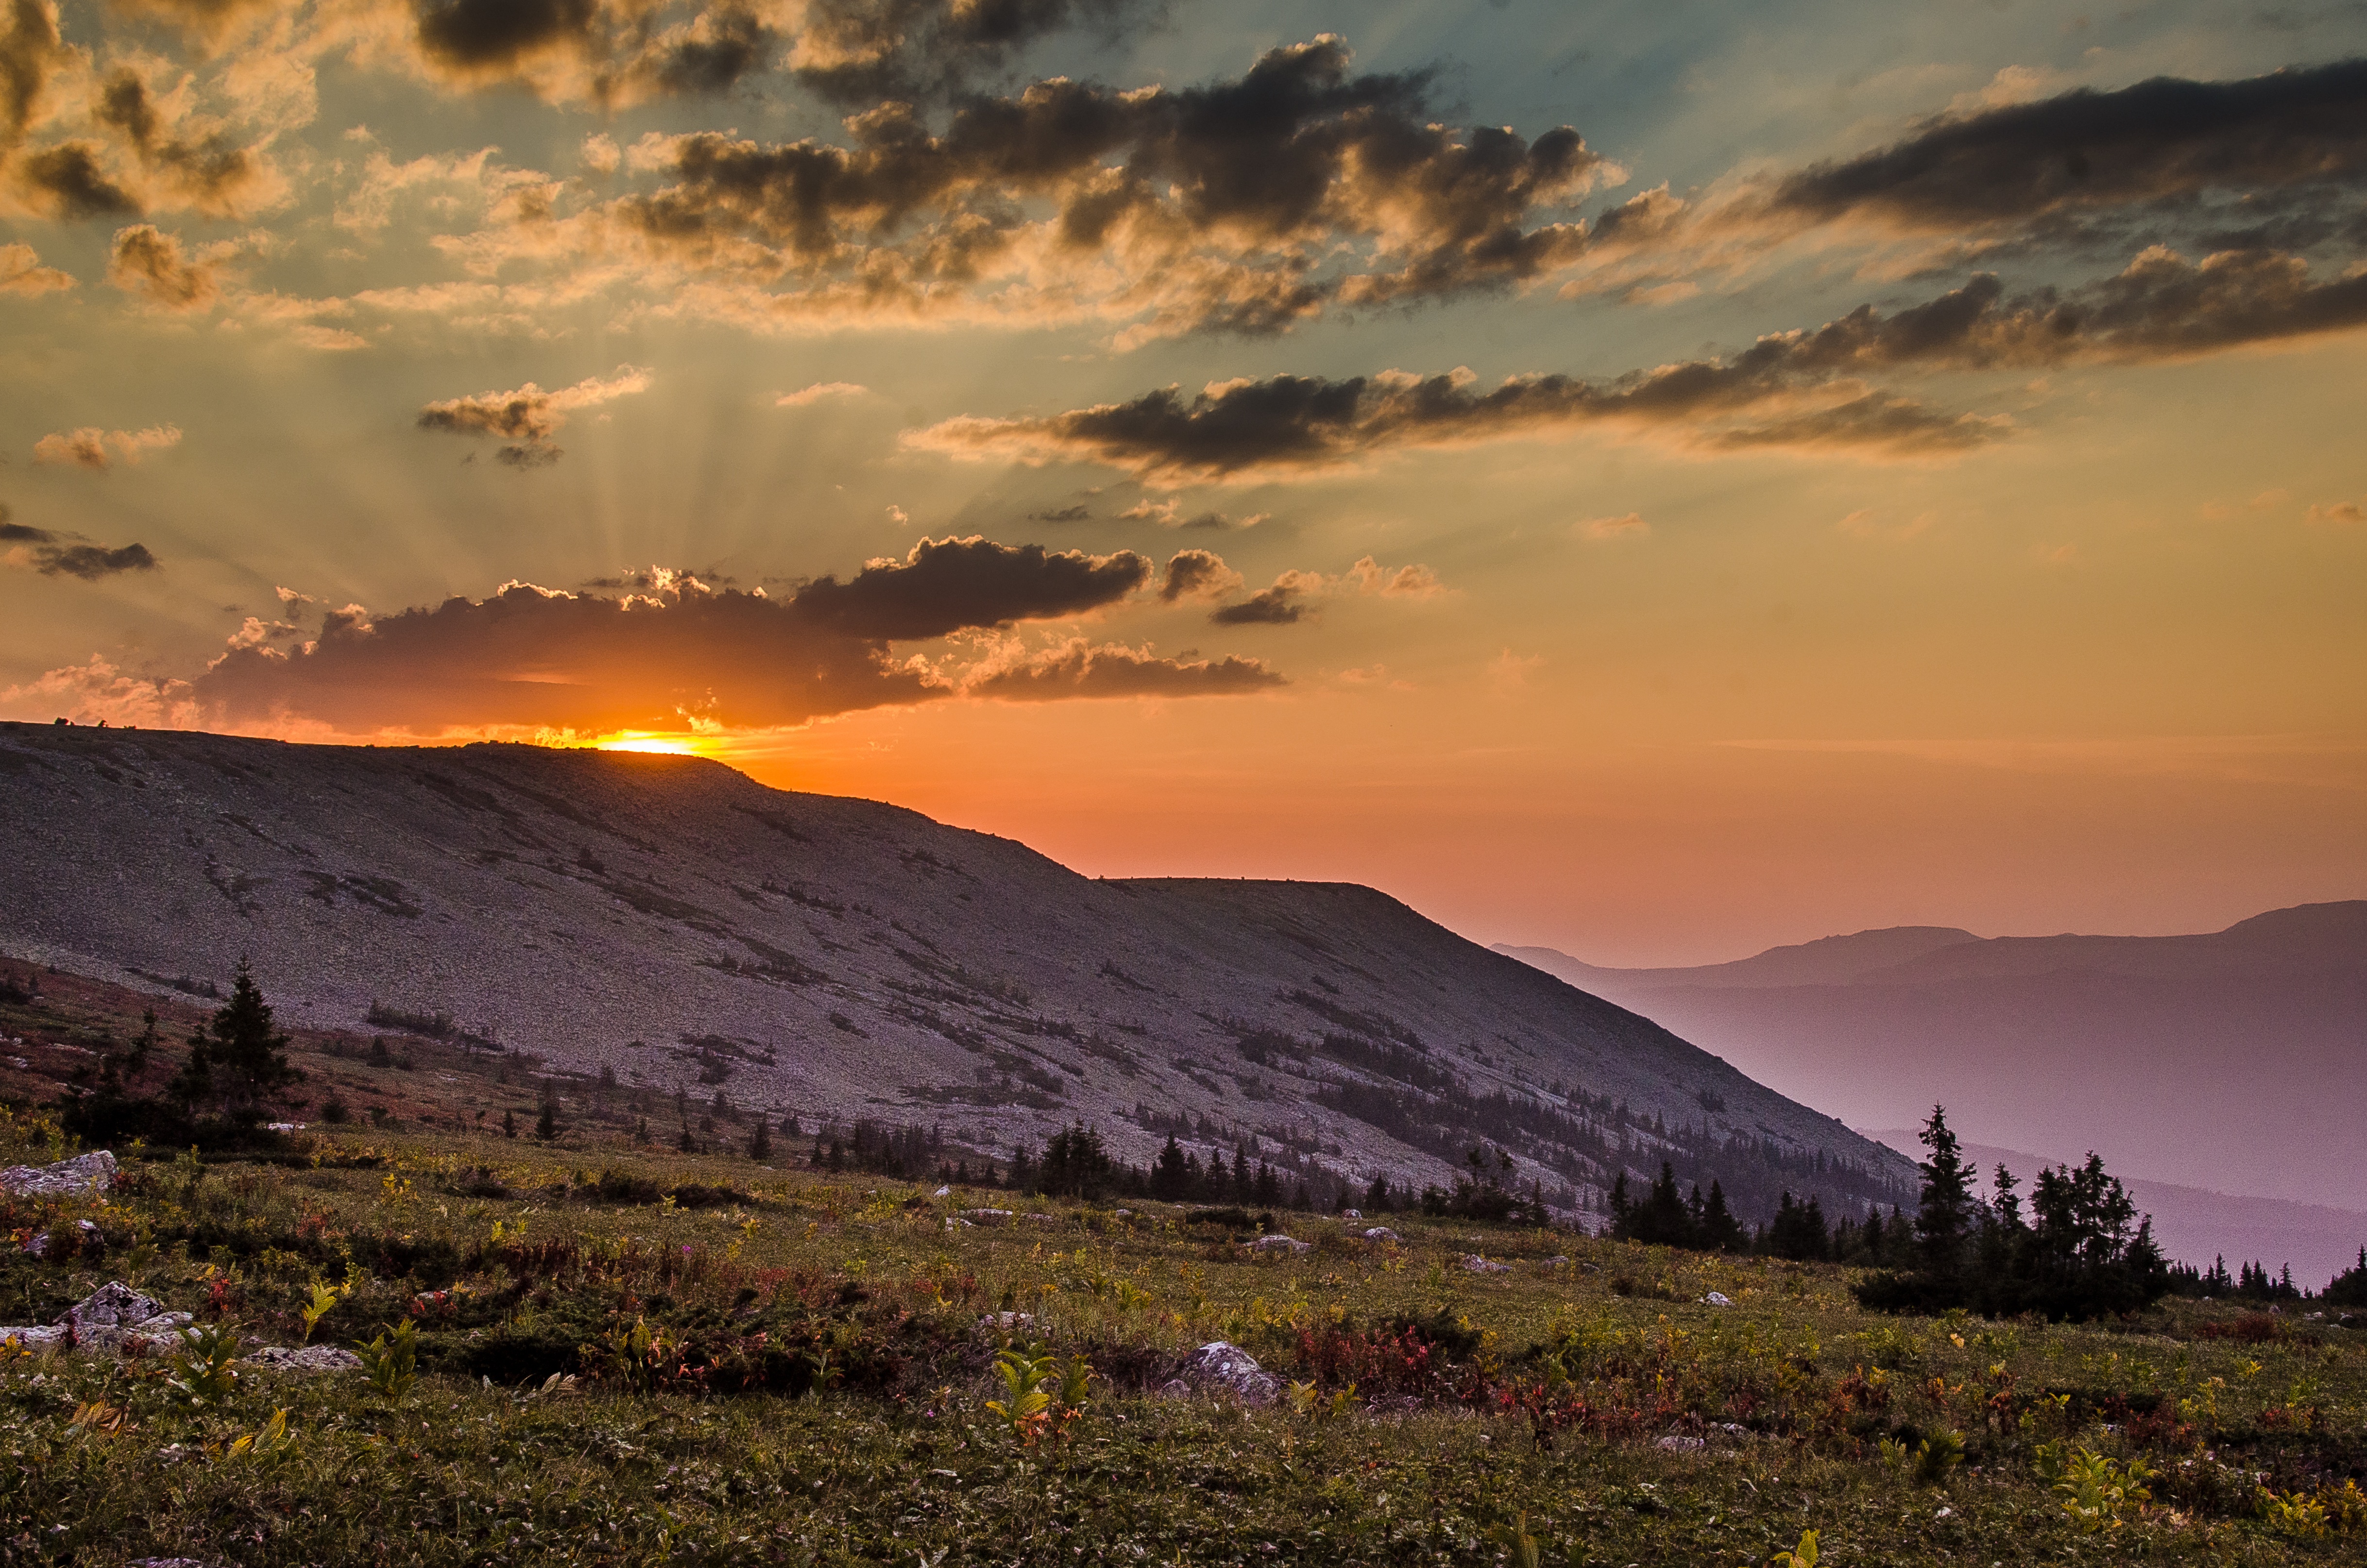
landscape, sea, nature, horizon, wilderness, mountain, cloud, sky, sunrise, sunset, prairie, morning, hill, dawn, dusk, evening, highland, plain, plateau, fell, loch, afterglow, meteorological phenomenon, atmospheric phenomenon, mountainous landforms